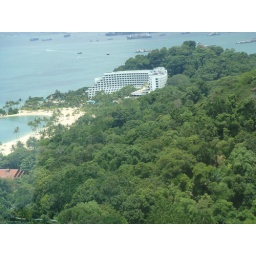
view of our hotel from sky tower in sentosa island-singaporenuestro hotel visto desde el sky tower en la isla sentosa en singapore